Leaveland

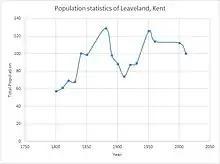
Total Population of Leaveland Civil Parish, Kent as reported by the Census of Population from 1801 to 2011

St Laurence Church is the parish church (dedicated to Saint Laurence) and a Grade II listed building. Its described as "delightfully small, simple and still". The church was built and consecrated in 1222, and was restored in the 18th century with the addition of a vestry. It is located on the eastern side of the parish, with the court-lodge near. It was described by Edward Hasted in 1798 as a "small mean building, consisting of one isle and a chancel, with a low pointed wooden current on it".